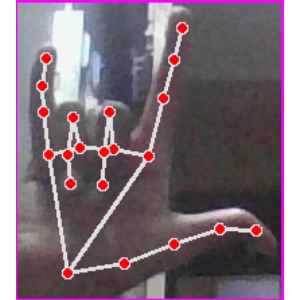
अक्षर: व